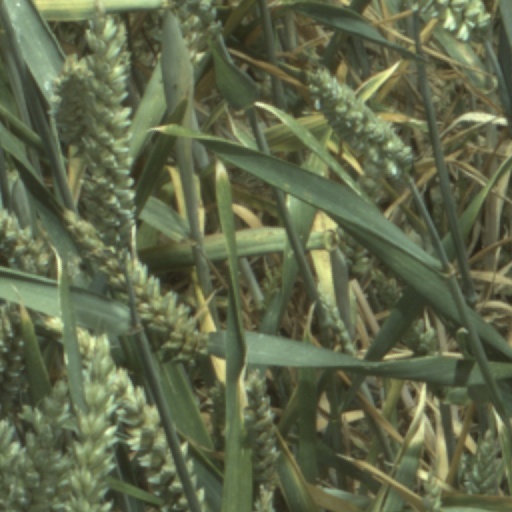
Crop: wheat